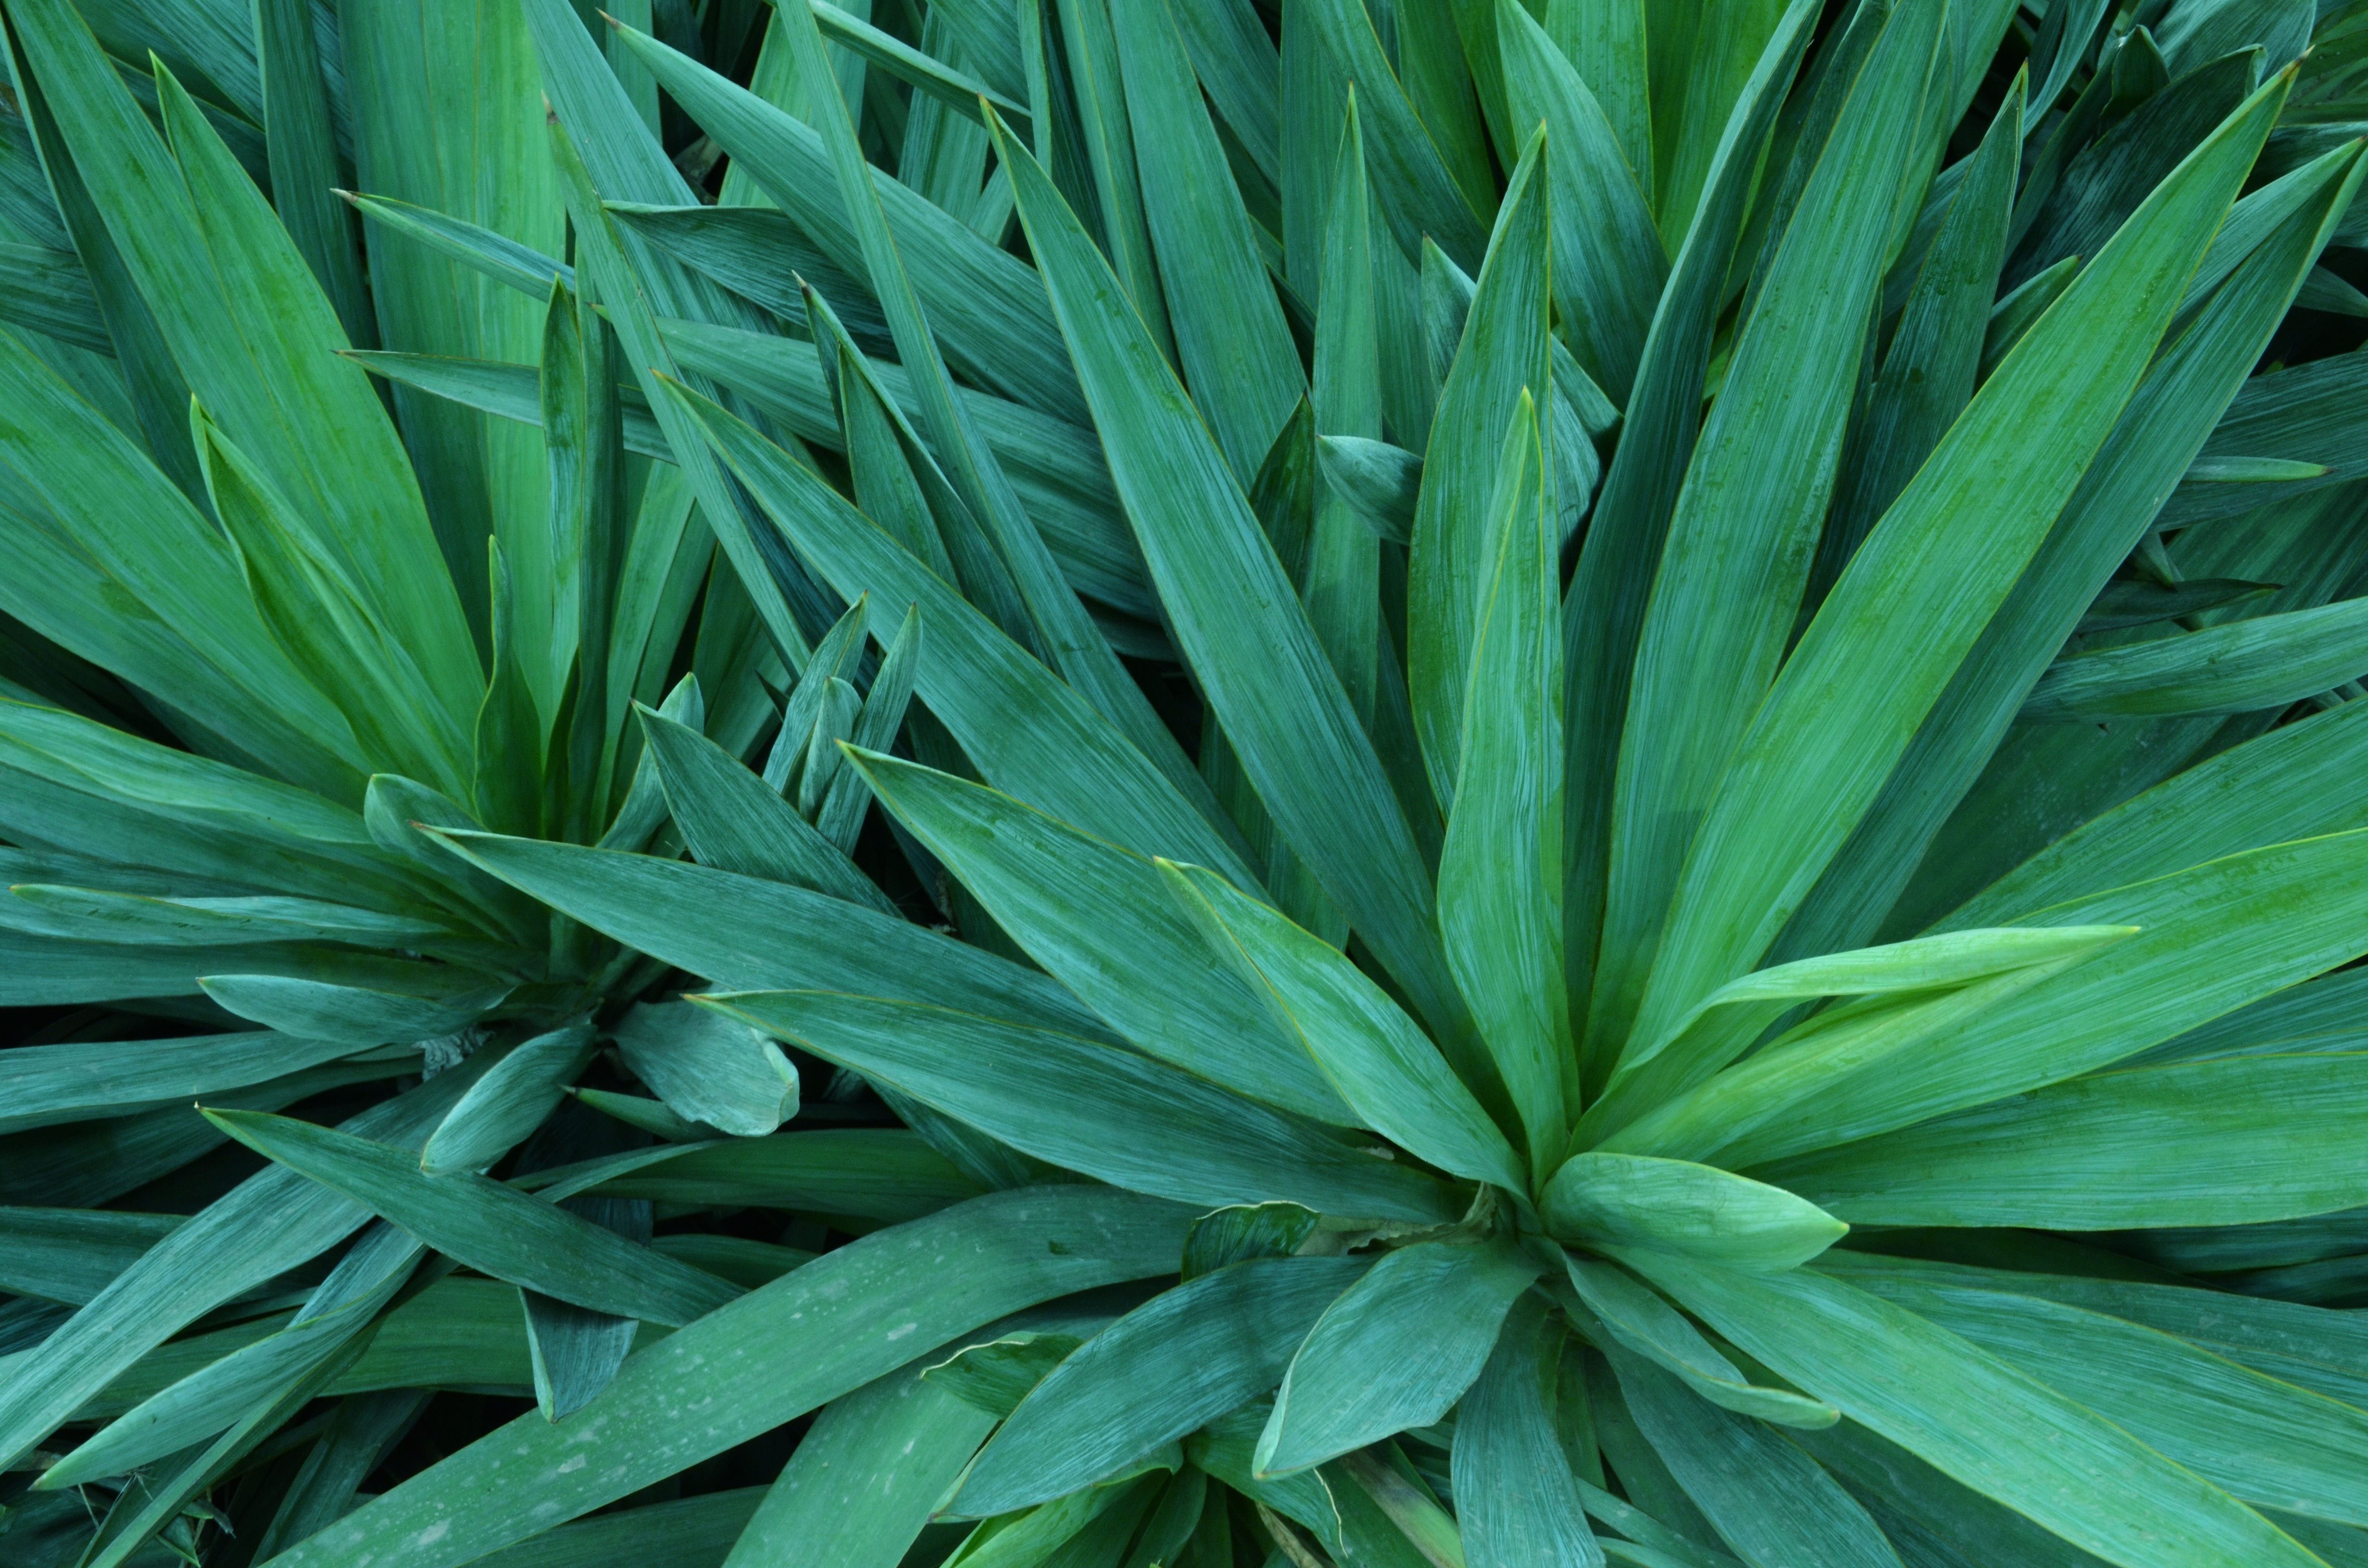
tree, grass, plant, leaf, flower, green, herb, botany, agave, the scenery, flowering plant, grass family, plant stem, land plant, arecales, palm family